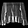
Label: Shirt